Sólo de noche vienes

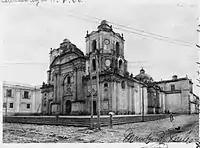
La Merced Church in Guatemala City in the early 20th century. The church was used to film the scenes when Andrés and Remedios met again but Remedios hides from Andrés to participate in the procession.

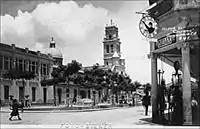
El Calvario Church in Guatemala City. The scene of the Good Friday procession was filmed at this location.

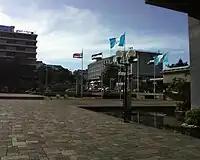
Guatemala City Civic Center in 2010. The scene of Remedios and Andrés fleeing the city in his fancy sports car after the Good Friday procession was filmed at this location.

Andrés Villalta is a Mexican tourist visiting a city in Central America to enjoy the Holy Week processions. He meets Remedios, a local socialite married to one of the most powerful men in the country, with whom he has an instant spark. Carmen, Remedios' sister-in-law appears and Remedios hides from her without giving an explanation to Andrés. When Andrés takes her home in his fancy sports car, Remedios lies to him, telling him that her name is Carmen and neglecting to mention she is married. Confusion ensues, making Remedios seem even more mysterious to Andrés.